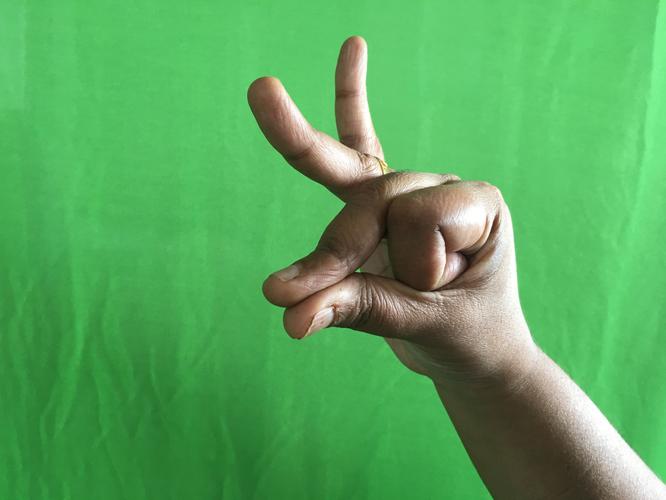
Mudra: Bramaram
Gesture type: single_hand